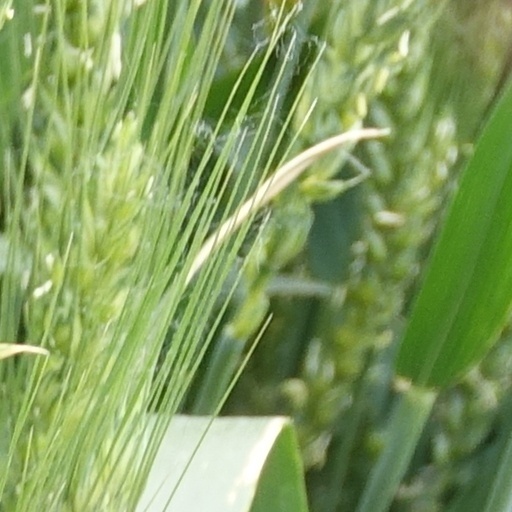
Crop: wheat